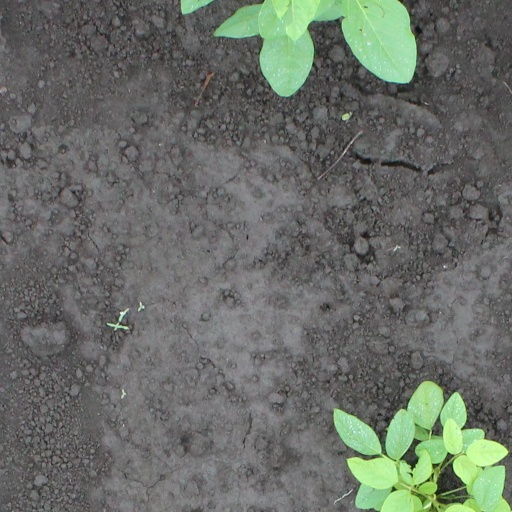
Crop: soybean